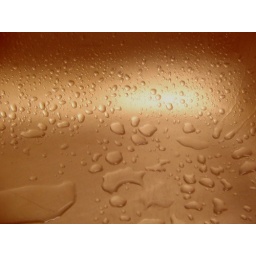
Actually, this is a water tap in my kitchen :)